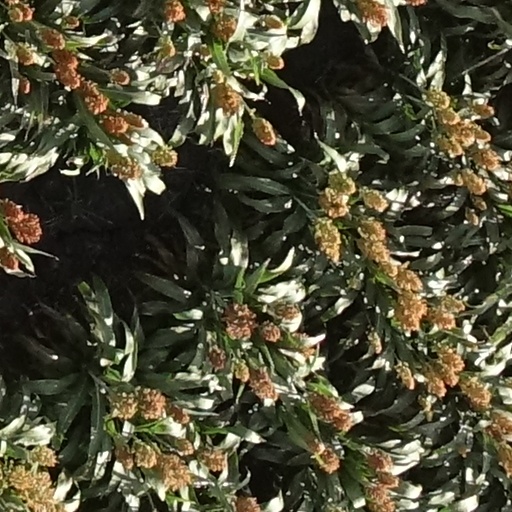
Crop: sorghum